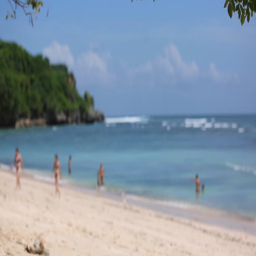
beautiful beach , blurred people on a background